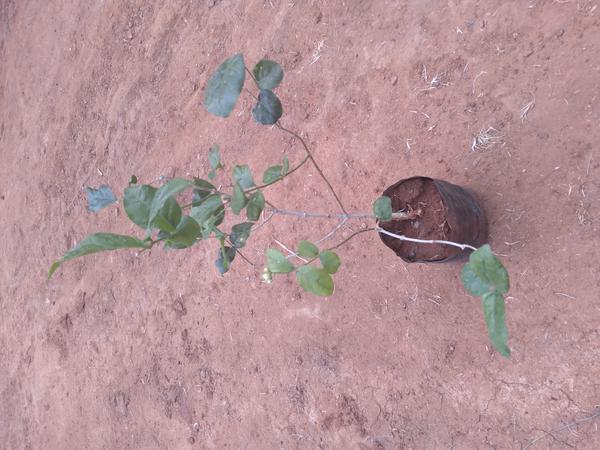
Plant: Jasmine